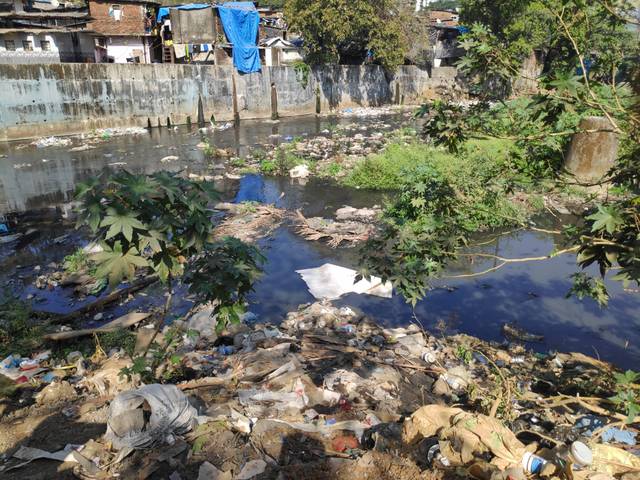
Region: India
Coordinates: 19.155, 72.849